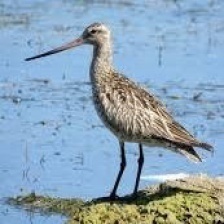
Species: BAR-TAILED GODWIT
Scientific name: LIMOSA LAPPONICA